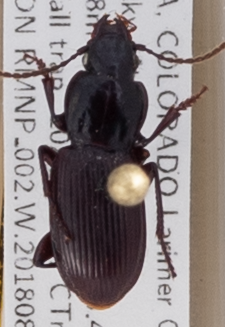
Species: Pterostichus restrictus
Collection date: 2018-08-20
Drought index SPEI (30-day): -0.732
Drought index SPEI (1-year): -1.28
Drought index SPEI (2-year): -0.54